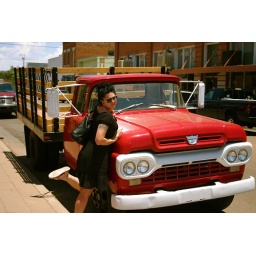
there's a girl my lord in a flat bed ford, slowing down to take a look at me